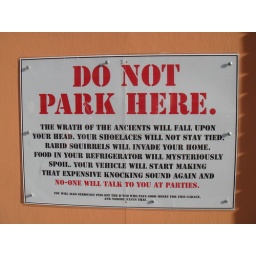
Great sign fond in a garage door in San Francisco.